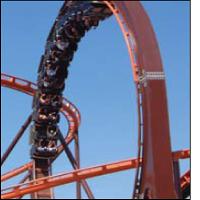
Weather: sun or clear